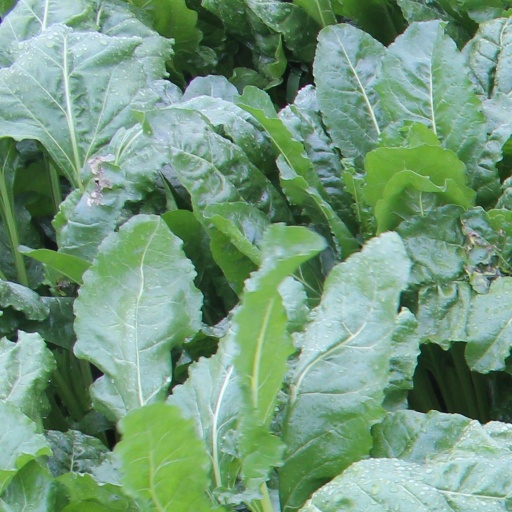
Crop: sugar beet